HMS Racer (1833)

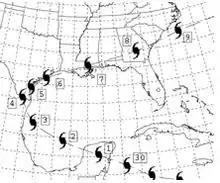
Track of "Racer"'s hurricane

After commissioning "Racer" sailed under Commander James Hope for service on the North America and West Indies Station. "Racer" was at sea in the northwestern Caribbean on 28 September 1837 when she encountered what became known as "Racer"'s hurricane. "Racer" endured winds of up to force 12 on that and the following day. She was dismasted and blown on her beam ends twice before re-righting, losing almost all rigging, navigational tools, and provisions in the process. A ship's boy died of injuries sustained on the lower deck, and two crewmen went missing. "Racer" afterwards put in to Havana, Cuba, for repairs.